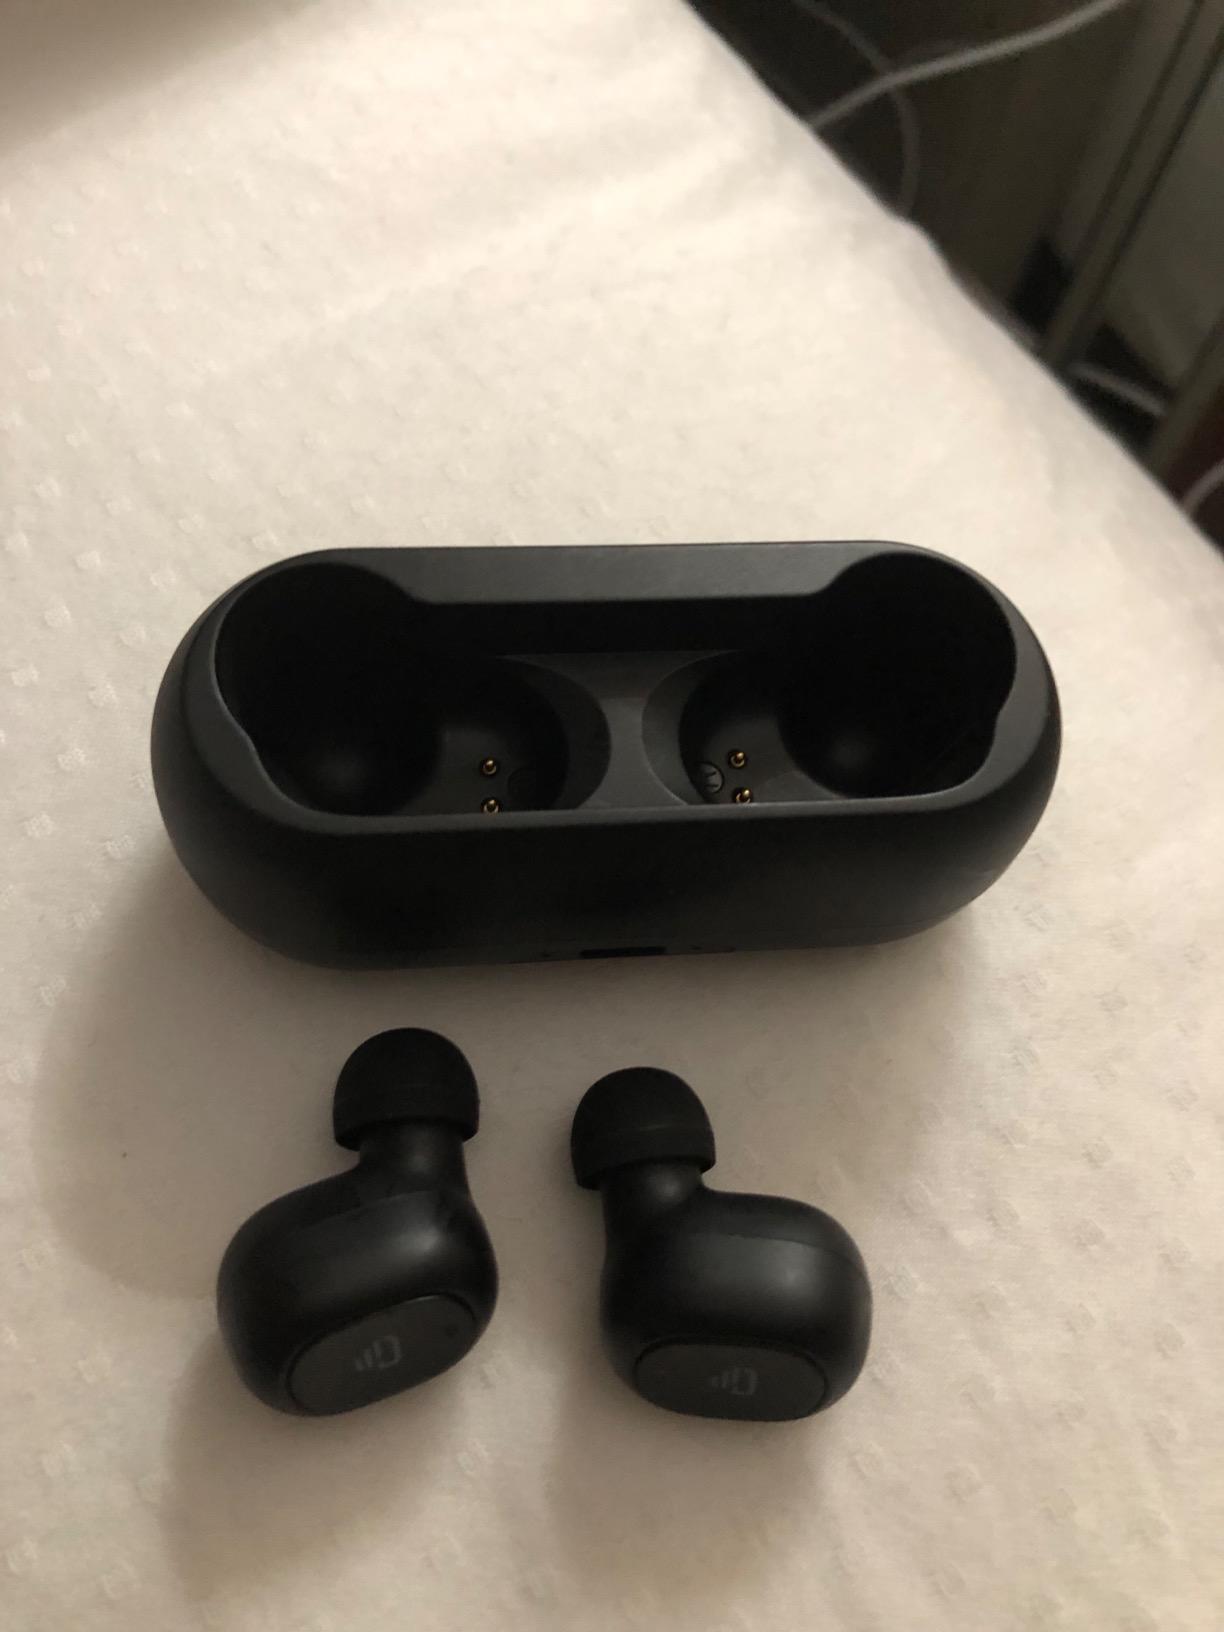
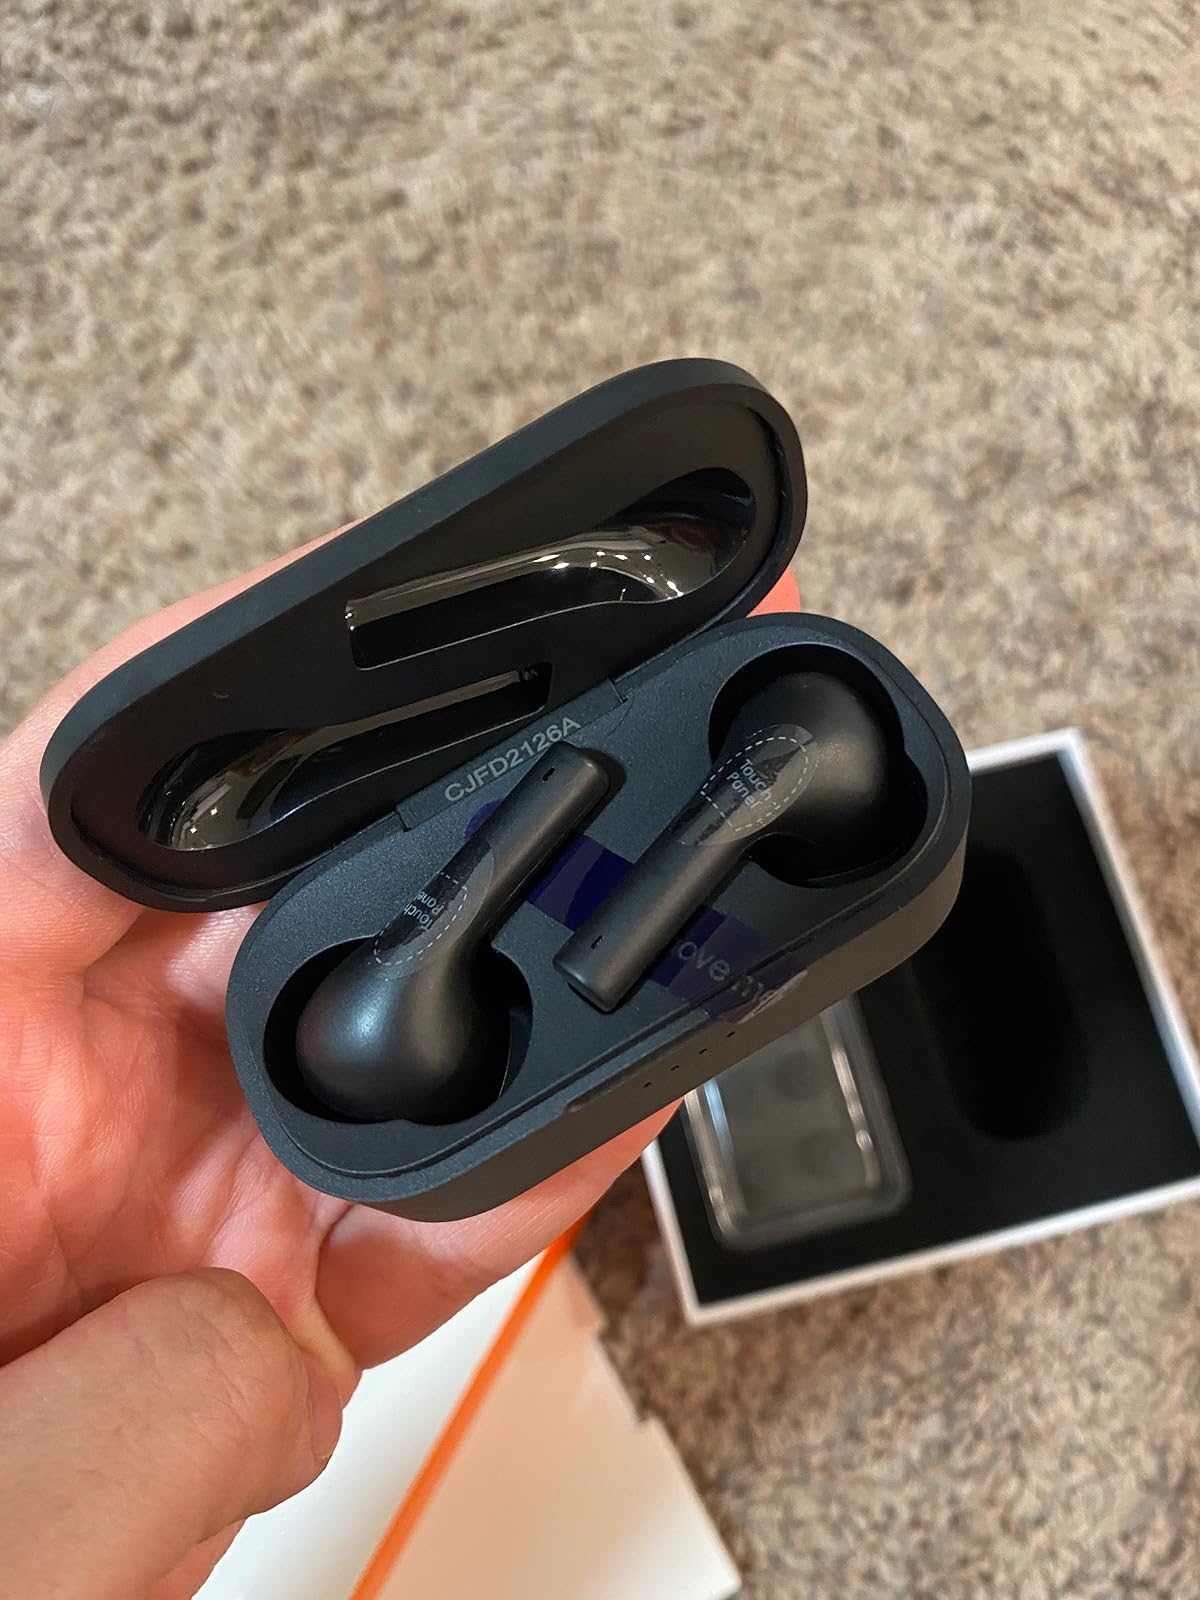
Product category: earbuds
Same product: no